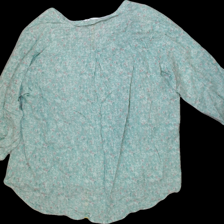
View: back
Type: Blouse
Category: Ladies
Brand: Isolde
Colors: Multicolor
Material: 100%cotton
Pattern: Floral print
Cut: Collar, Loose
Size: XXL
Trend: No trend
Stains: No
Damage: 0
Price range: <50
Recommended usage: Reuse